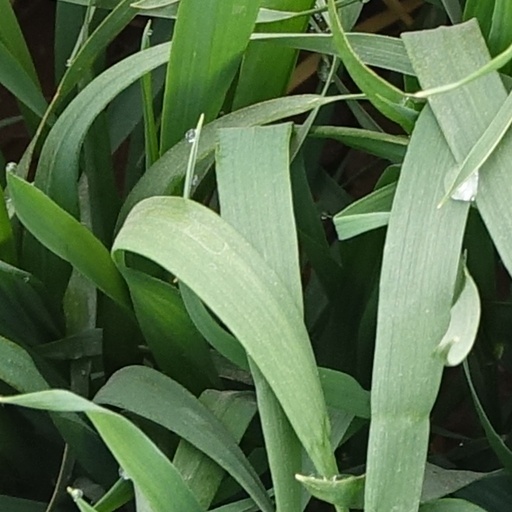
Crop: wheat